Adam Jelonek

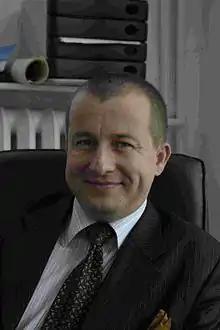

Adam Wacław Jelonek (born 14 September 1968) is a Polish diplomat, sociologist and political scientist. He is the former Polish ambassador to Malaysia, Brunei and the Philippines. He is a professor and head of department in the Department of Middle and Far East at the Jagiellonian University in Kraków.